Headlamp (outdoor)

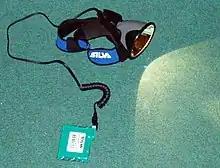
Halogen headlamp primarily used for night orienteering with separate battery case and lamp

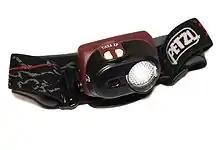
LED headlamp with batteries and lamp combined

While a head torch has the function of fitting on a person's head, being capable of being switched on and off, and illumination in front, there are many variations for different purposes. They include: